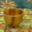
Label: cup